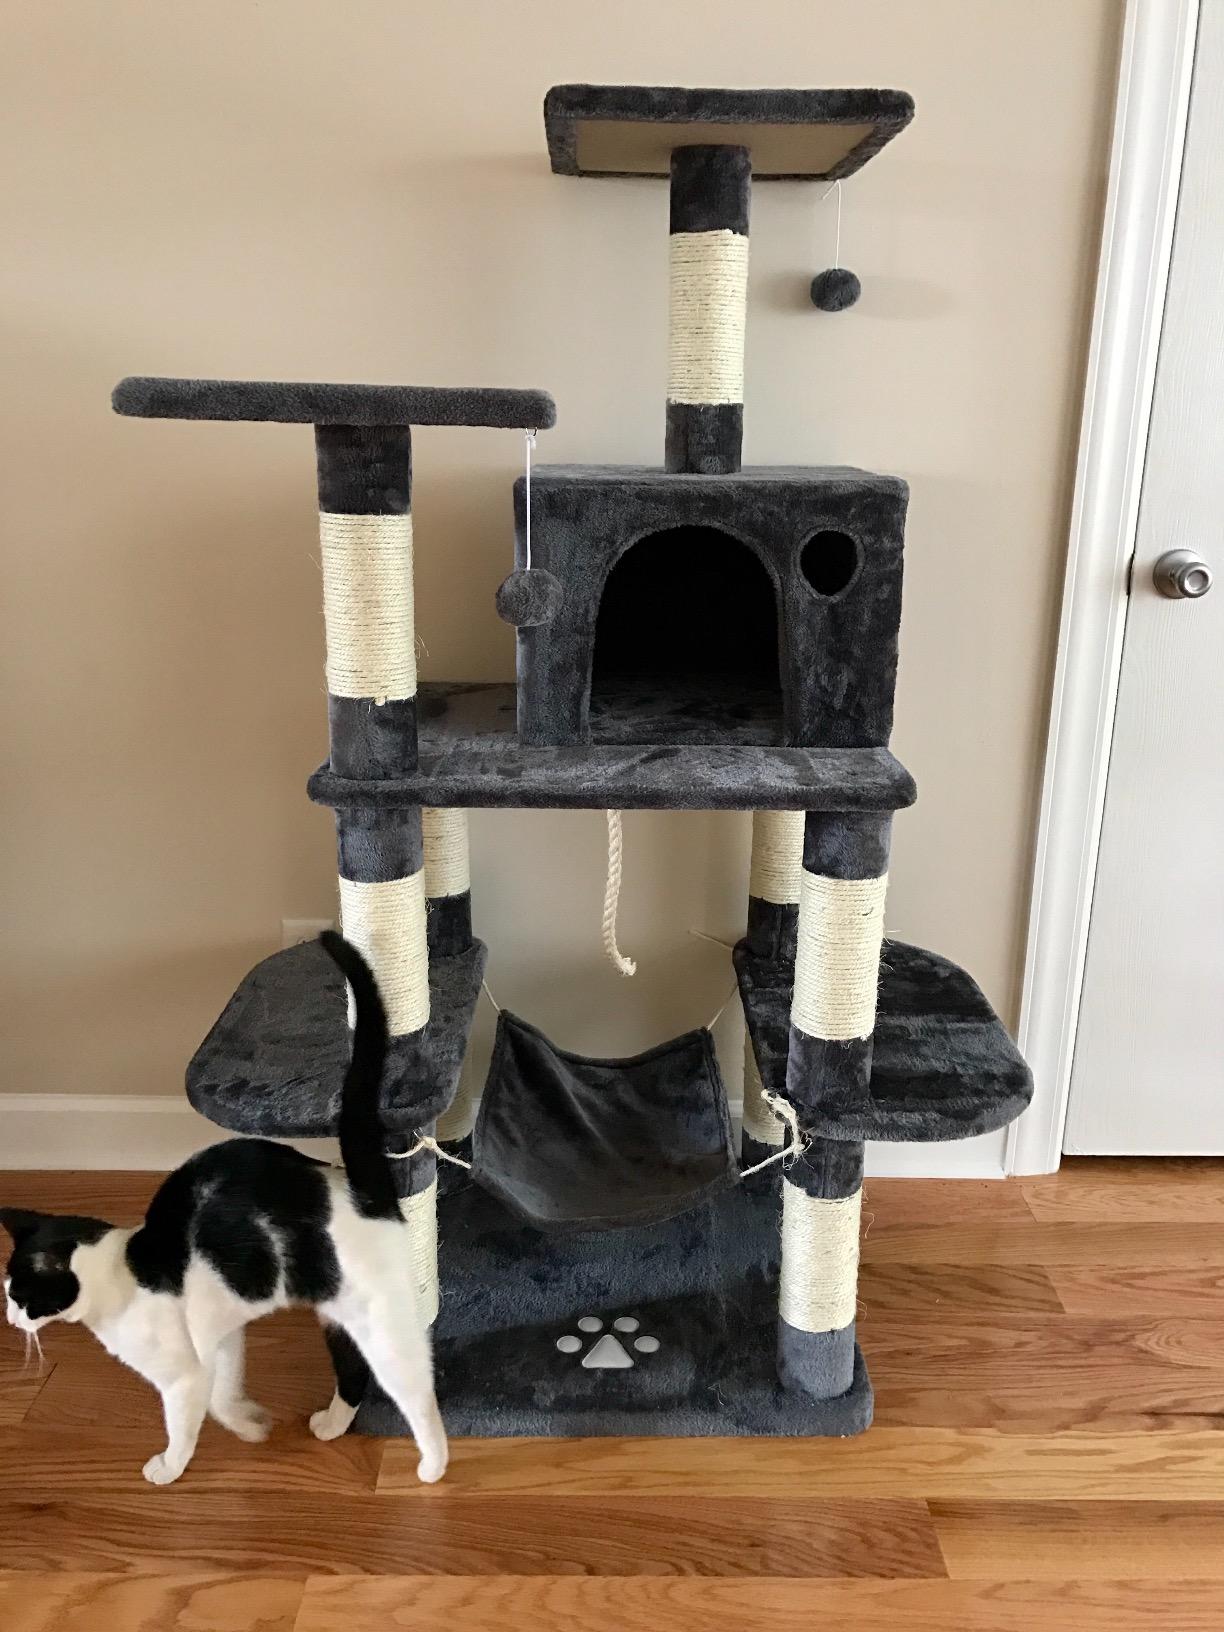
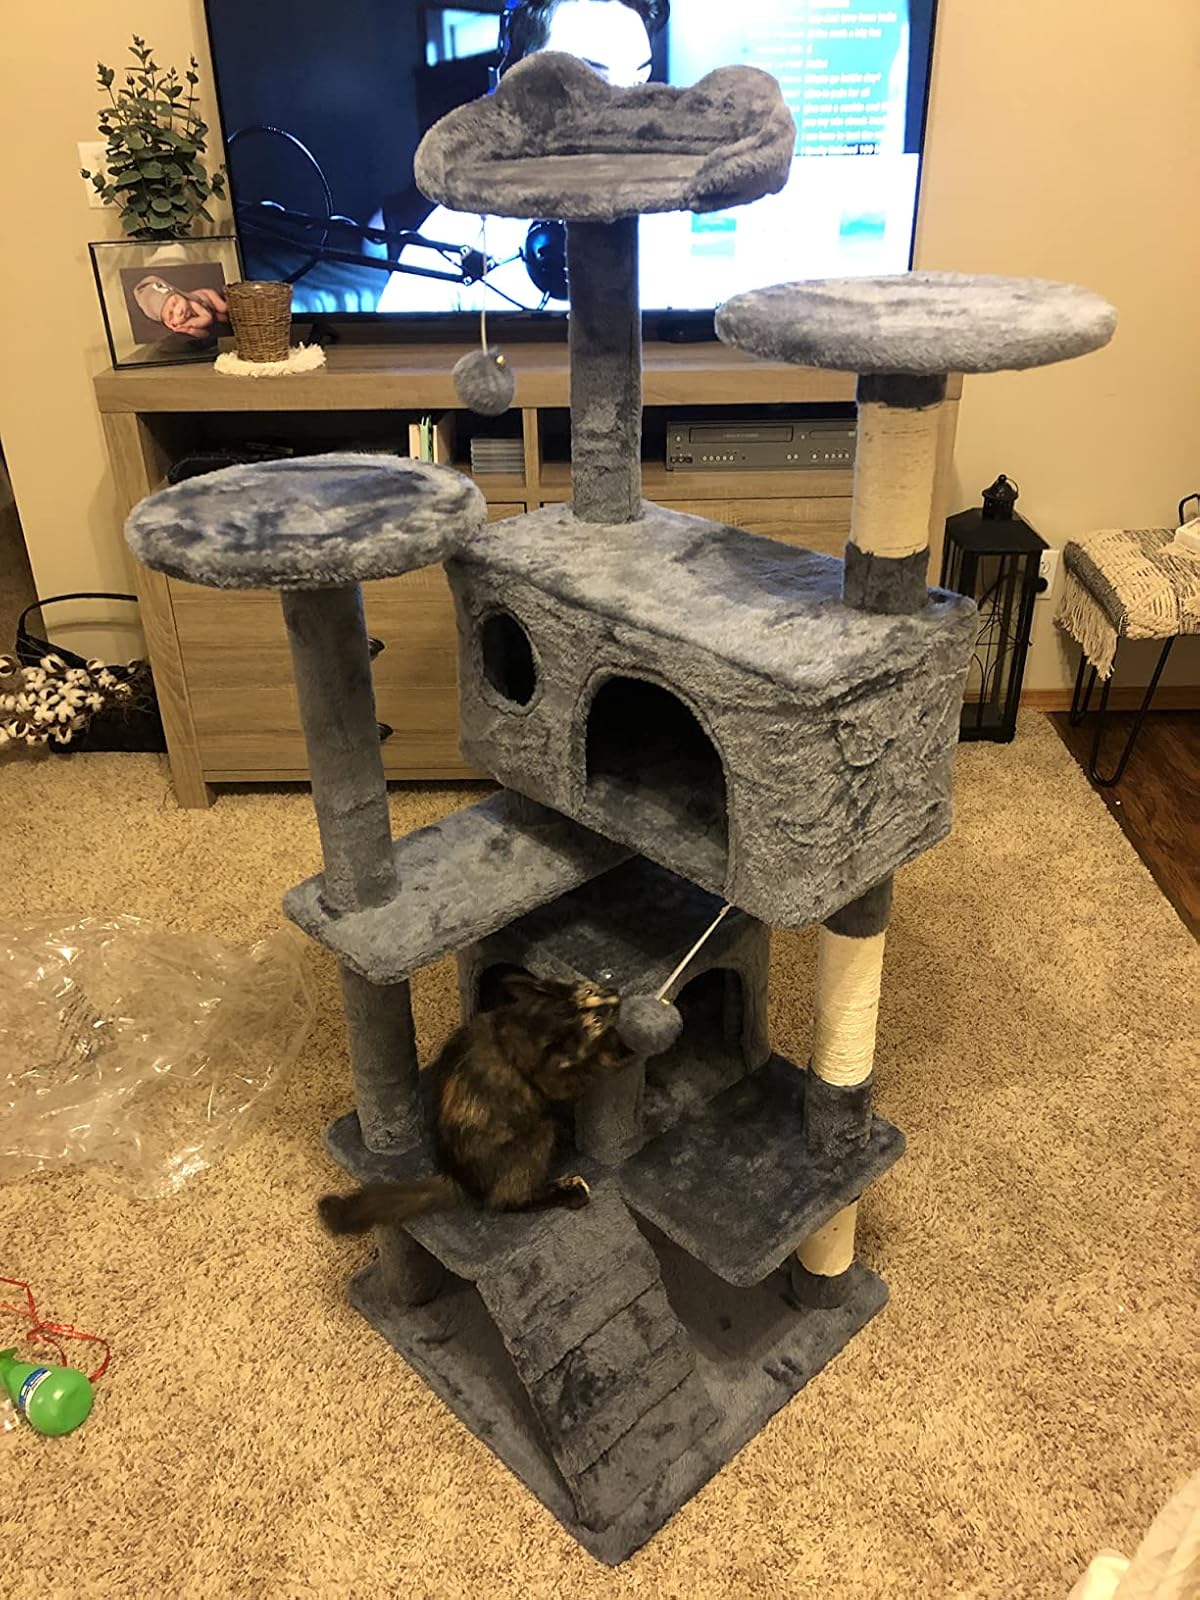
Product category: items_cat tree
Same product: no